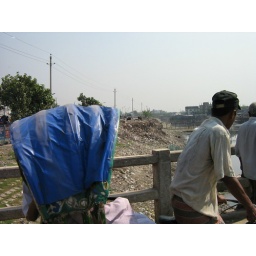
Looking over a beautiful river but surprised to see a hill of trash.